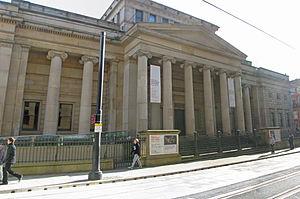
La Royal Manchester Institution est une ancienne société savante anglaise fondée le 1ᵉʳ octobre 1823 lors d'une réunion publique organisée dans la salle d'échange par des marchands de Manchester, des artistes locaux et d'autres personnes désireuses de gommer l'image de Manchester d'une ville sans culture ni goût.
Cette liste des musées du Grand Manchester, Angleterre contient des musées qui sont définis dans ce contexte comme des institutions qui recueillent et soignent des objets d'intérêt culturel, artistique, scientifique ou historique. leurs collections ou expositions connexes disponibles pour la consultation publique. Sont également inclus les galeries d'art à but non lucratif et les galeries d'art universitaires. Les musées virtuels ne sont pas inclus.
Manchester [manʃɛstœʁ] est une ville du Royaume-Uni située dans le comté métropolitain du Grand Manchester. Elle a le statut de cité depuis 1853 et compte 545 500 habitants en 2017, avec une population urbaine de 3,2 millions. Elle est parfois considérée comme la « deuxième ville d’Angleterre » grâce à son importance économique, culturelle et sportive, bien que sa superficie et sa population ne lui permettent pas de détrôner Birmingham. Manchester est catégorisée comme une ville « bêta » par Le GaWC. Ses habitants s'appellent les Mancuniens. La ville est au cœur d'une grande agglomération de plus de deux millions et demi d'habitants dont les villes principales sont : Bury, Bolton, Rochdale, Oldham, Ashton-under-Lyne, Stockport, Salford, Altrincham, Wigan. Le nom de « Manchester » est utilisé aussi bien pour désigner l'agglomération que la ville en tant que telle.